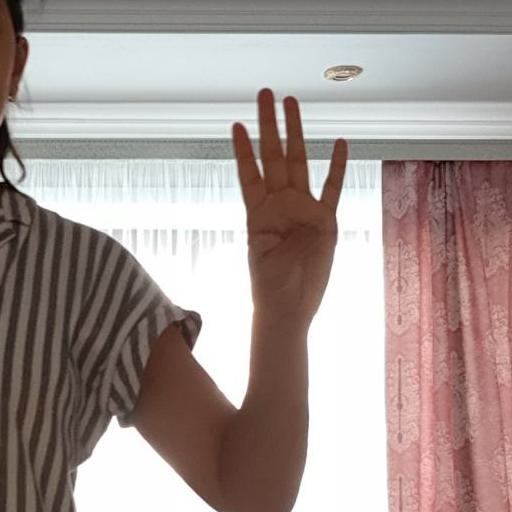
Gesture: four